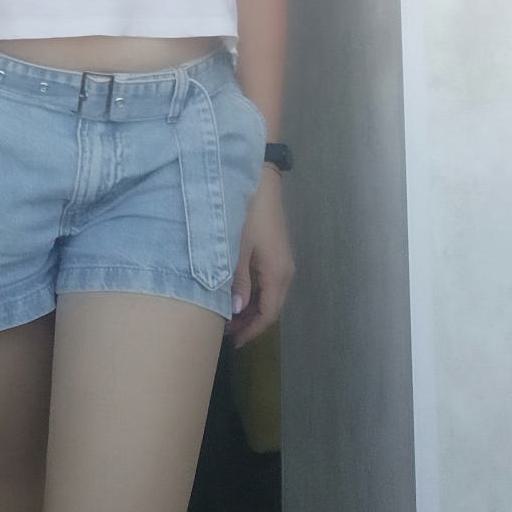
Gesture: no_gesture